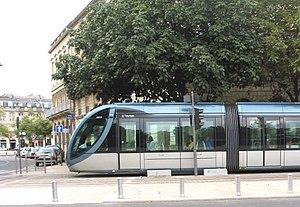
L'Aquitaine est une ancienne région administrative du Sud-Ouest de la France. Elle comprenait cinq départements : la Dordogne, la Gironde, les Landes, le Lot-et-Garonne et les Pyrénées-Atlantiques. Son chef-lieu, Bordeaux, en était aussi la plus grande ville. Cette région administrative tirait son nom d'une partie de la Gaule, dont les contours ont évolué depuis l'Antiquité pour se fixer au XIIᵉ siècle à l'ensemble du Poitou, du Limousin, de l'Angoumois, de la Saintonge, du Périgord et de la Gascogne regroupés autour de Bordeaux dans le Duché d'Aquitaine. Ses habitants étaient appelés les Aquitains.
Un mode de transport est une forme particulière de transport qui se distingue principalement par le véhicule utilisé, et par conséquent par l'infrastructure qu'il met en œuvre.
La ligne B du tramway de Bordeaux est une ligne de tramway de l'agglomération bordelaise qui relie les stations Berges de la Garonne ou Claveau aux stations Pessac France Alouette ou Pessac Centre. Suivant un tracé allant du nord-est au sud-ouest, elle fait la liaison entre la cité du Vin, le centre-ville de Bordeaux et les villes de Talence et de Pessac, ainsi qu'avec le domaine universitaire de Talence Pessac Gradignan.